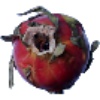
Label: Pitahaya Red 1